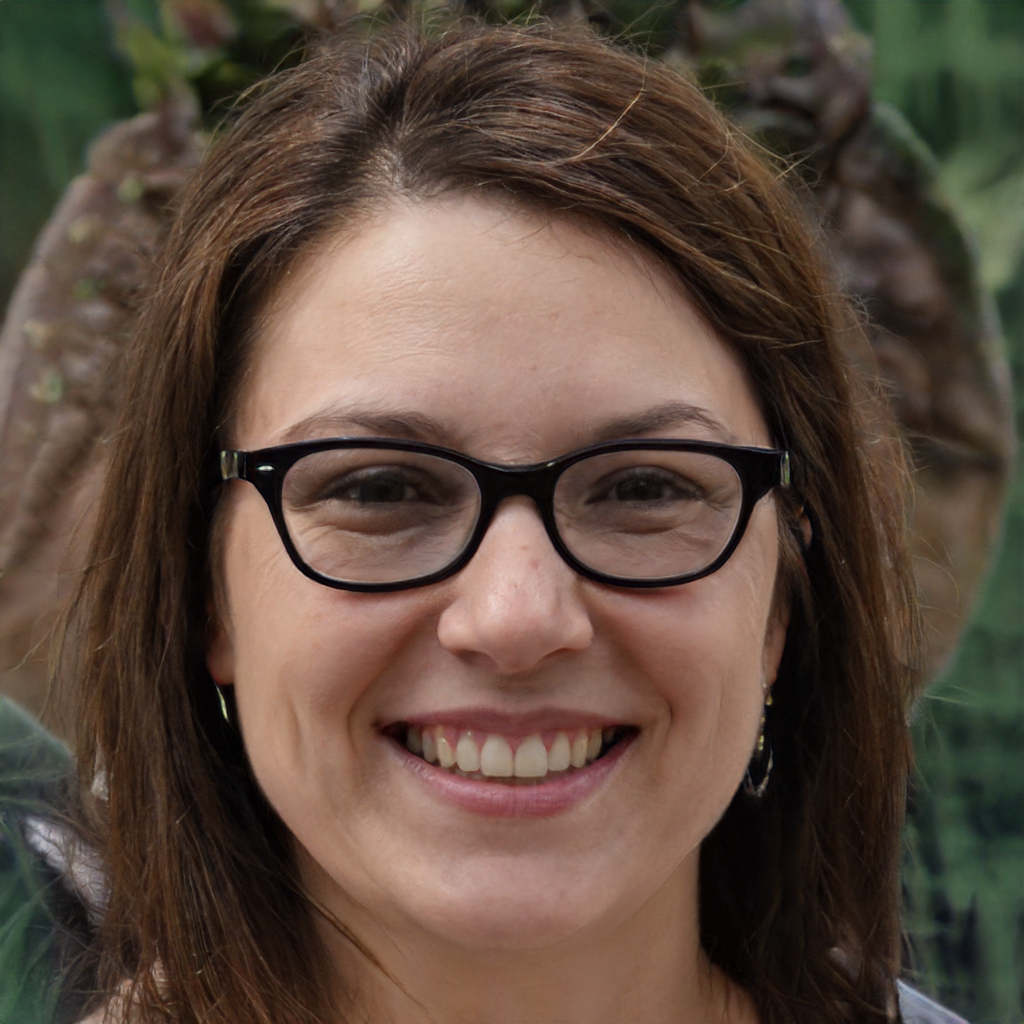
Gender: Female